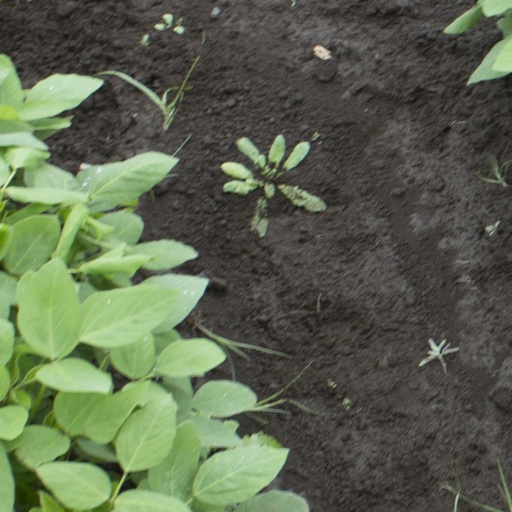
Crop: soybean